Chicken feet

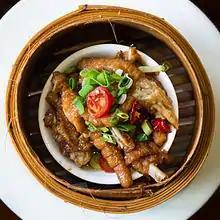
Chicken feet from a "dim sum" restaurant in the Netherlands

Chicken feet are used in several regional Chinese cuisines; they can be served as a beer snack, cold dish, soup or main dish. They are interchangeably called "Fèng zhǎo" (鳯爪, phoenix claws), "Jī zhǎo" (鷄爪, chicken claws), and "Jī jiǎo" (雞脚, chicken feet).